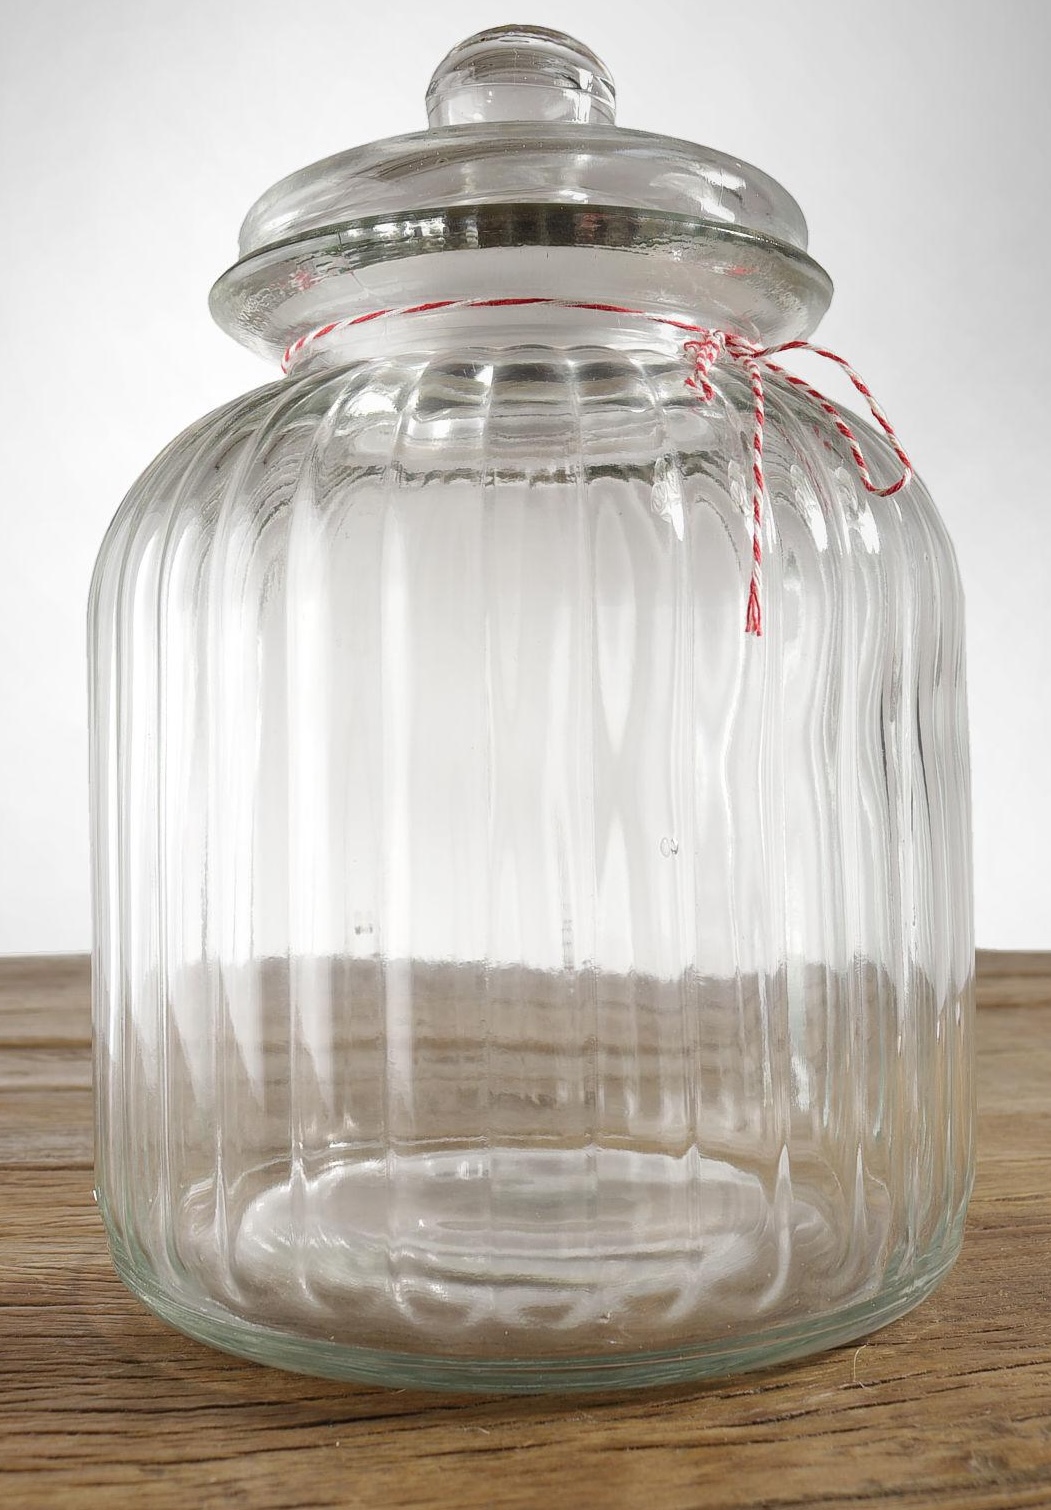
Label: glass